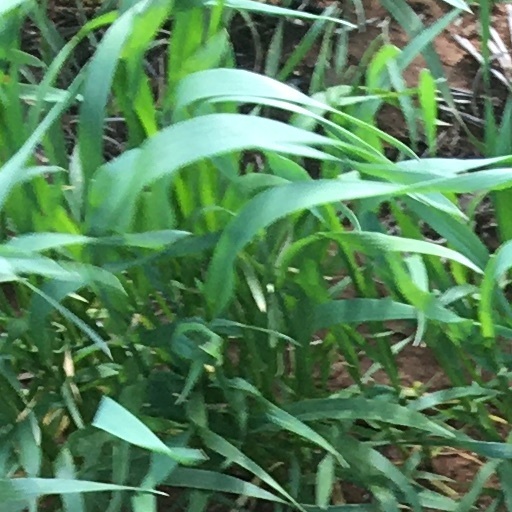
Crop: wheat